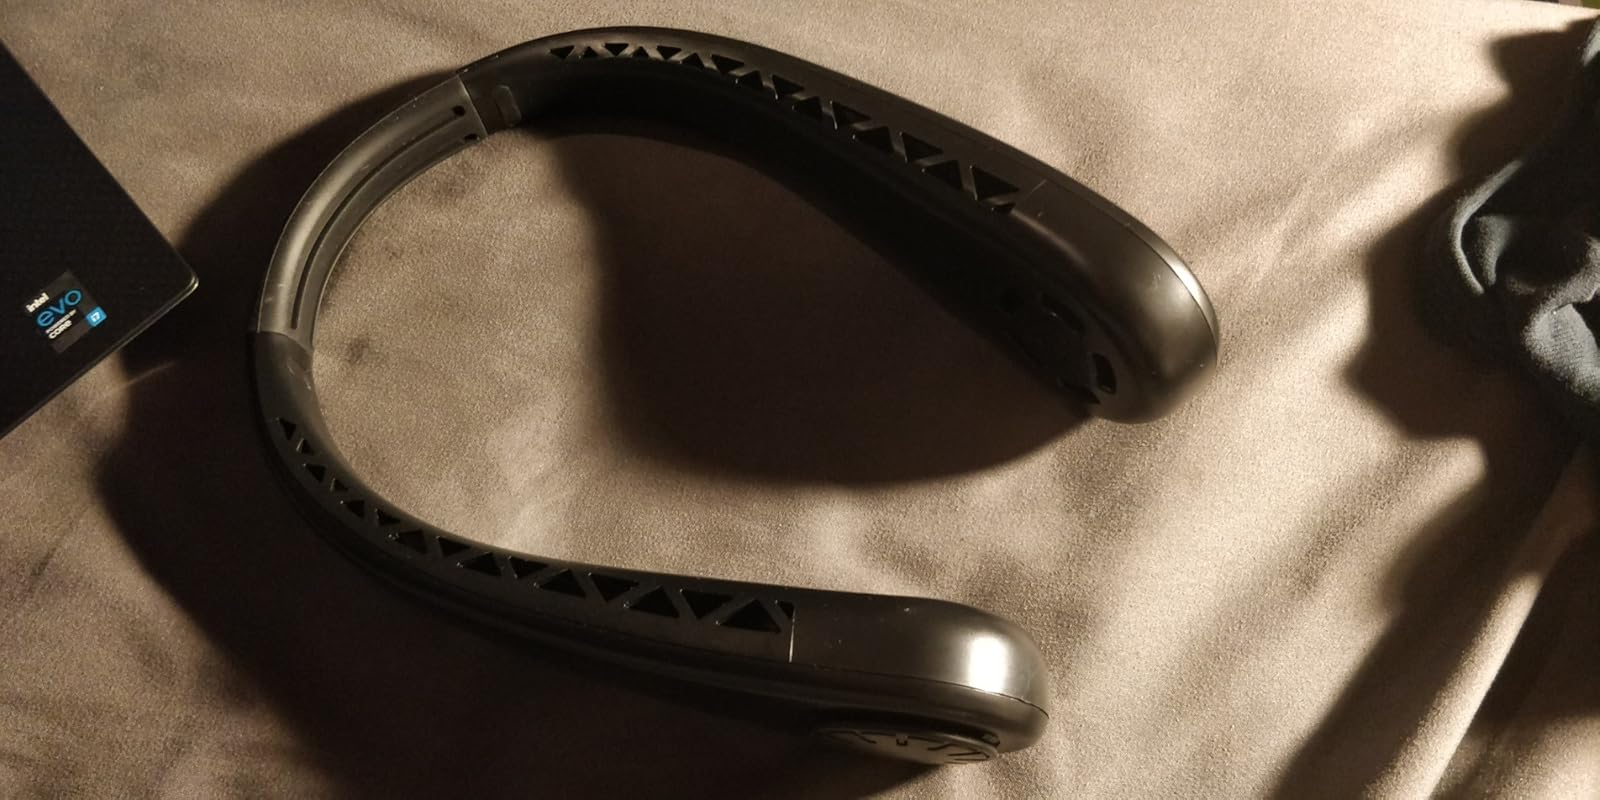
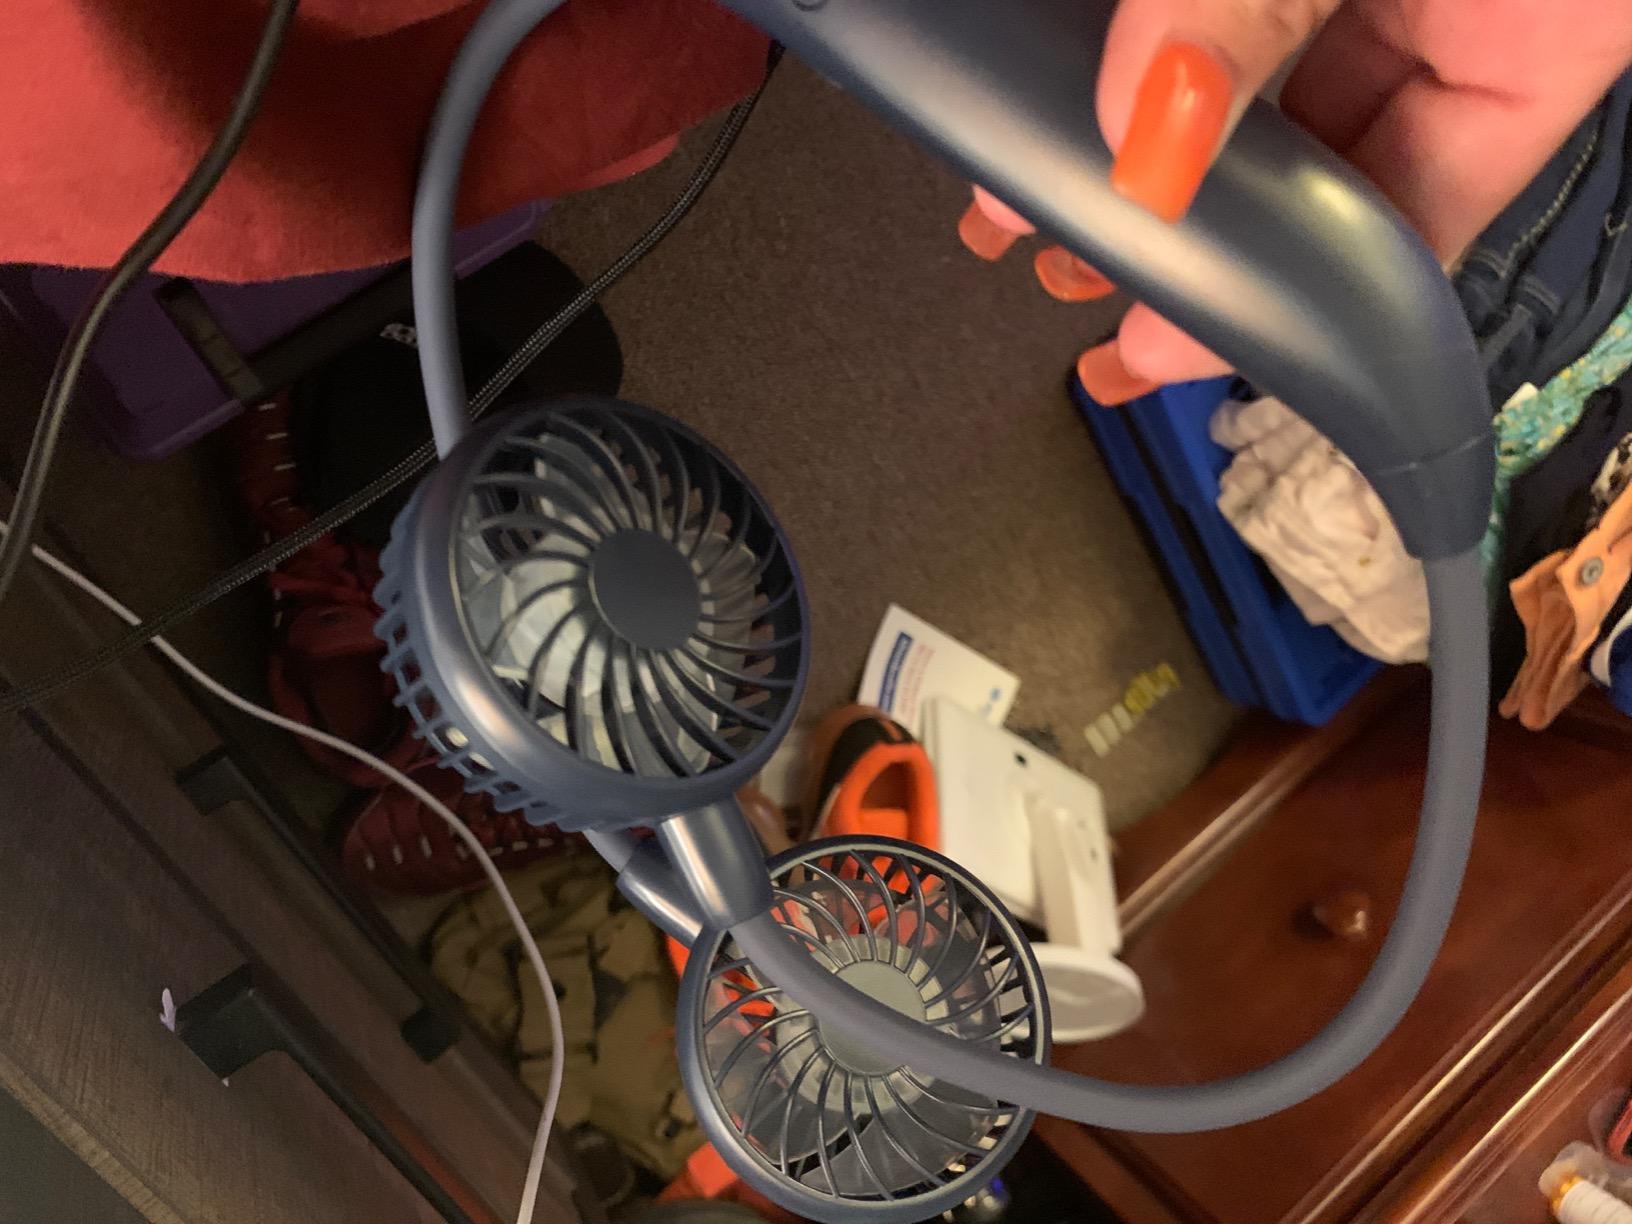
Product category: fan
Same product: no